Tektronix 4010

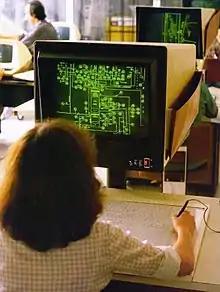
Computervision CAD system, circa 1979, using Tektronix 19" storage tubes. A slight background glow over the entire screen is characteristic of the storage tube display technology.

Conventional modern video displays consist of a series of images, or "frames", representing single snapshots in time. When the frames are updated rapidly enough, changes in those images provide the illusion of continuous motion. Computer displays, where the image is generally static for extended periods of time (for example, a page of text), required a stationary, more-precise, flicker-free image, as compared to television displays available at the time. A modern solution is to use additional hardware and computer memory to store the image between each update, a section of memory known as a framebuffer.